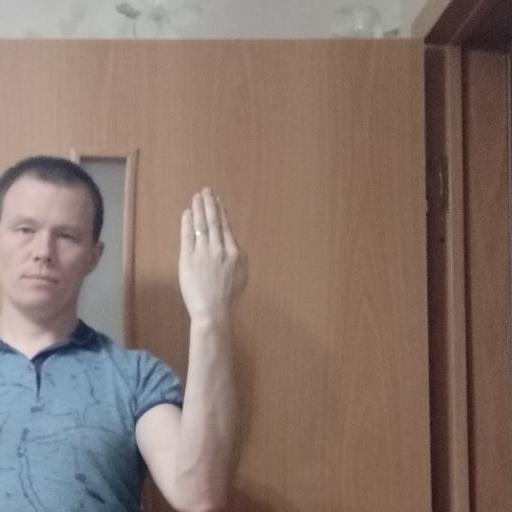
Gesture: stop_inverted